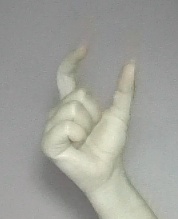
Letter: nun